Casquette d'Afrique

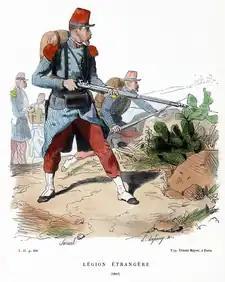
Casquette d'Afrique worn by a French foreign legionnaire

A casquette d'Afrique was a type of lightweight military headgear generally used by the French metropolitan and colonial armies from the early 1830s to the 1860s.